Margaret MacRory

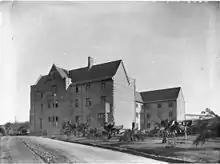
Sancta Sophia in the late 1920s.

In 1923, she began her association with the University of Sydney when she opened a house for women students on City Road in Darlington. She was then sent to Rome. She returned from Europe where she had been reunited with her elder brother, Joseph, to lead the construction of a hall that would become Sancta Sophia College at the University of Sydney. The hall was built on land owned by St John's College and some thought it was just an extension. In fact, there is a plaque dedicating the building to St John. She chose the college motto of "Walk in Wisdom" and the college's crest that features "Truth" and "Wisdom". The college opened with her as principal in 1926, and the following year a new wing was added.